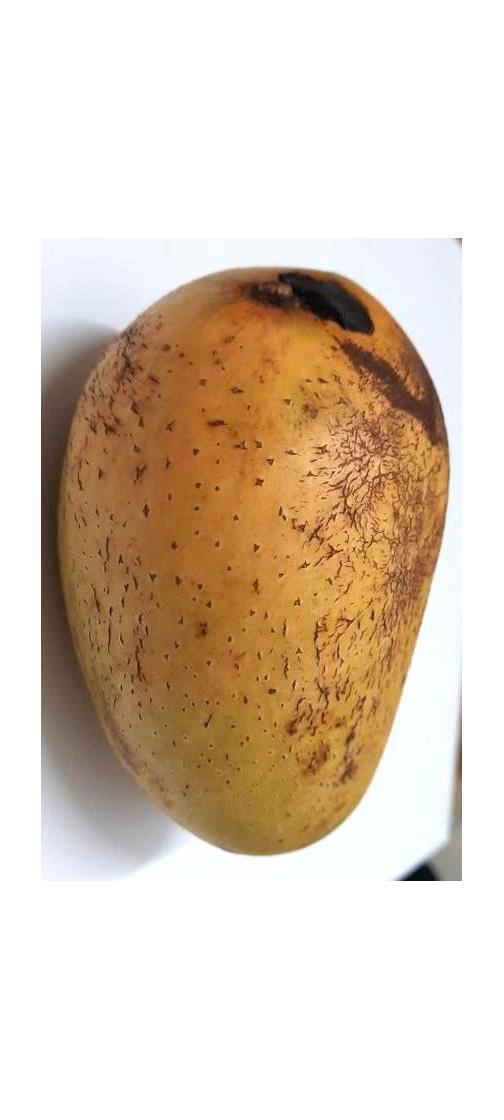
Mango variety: Ashshina Classic